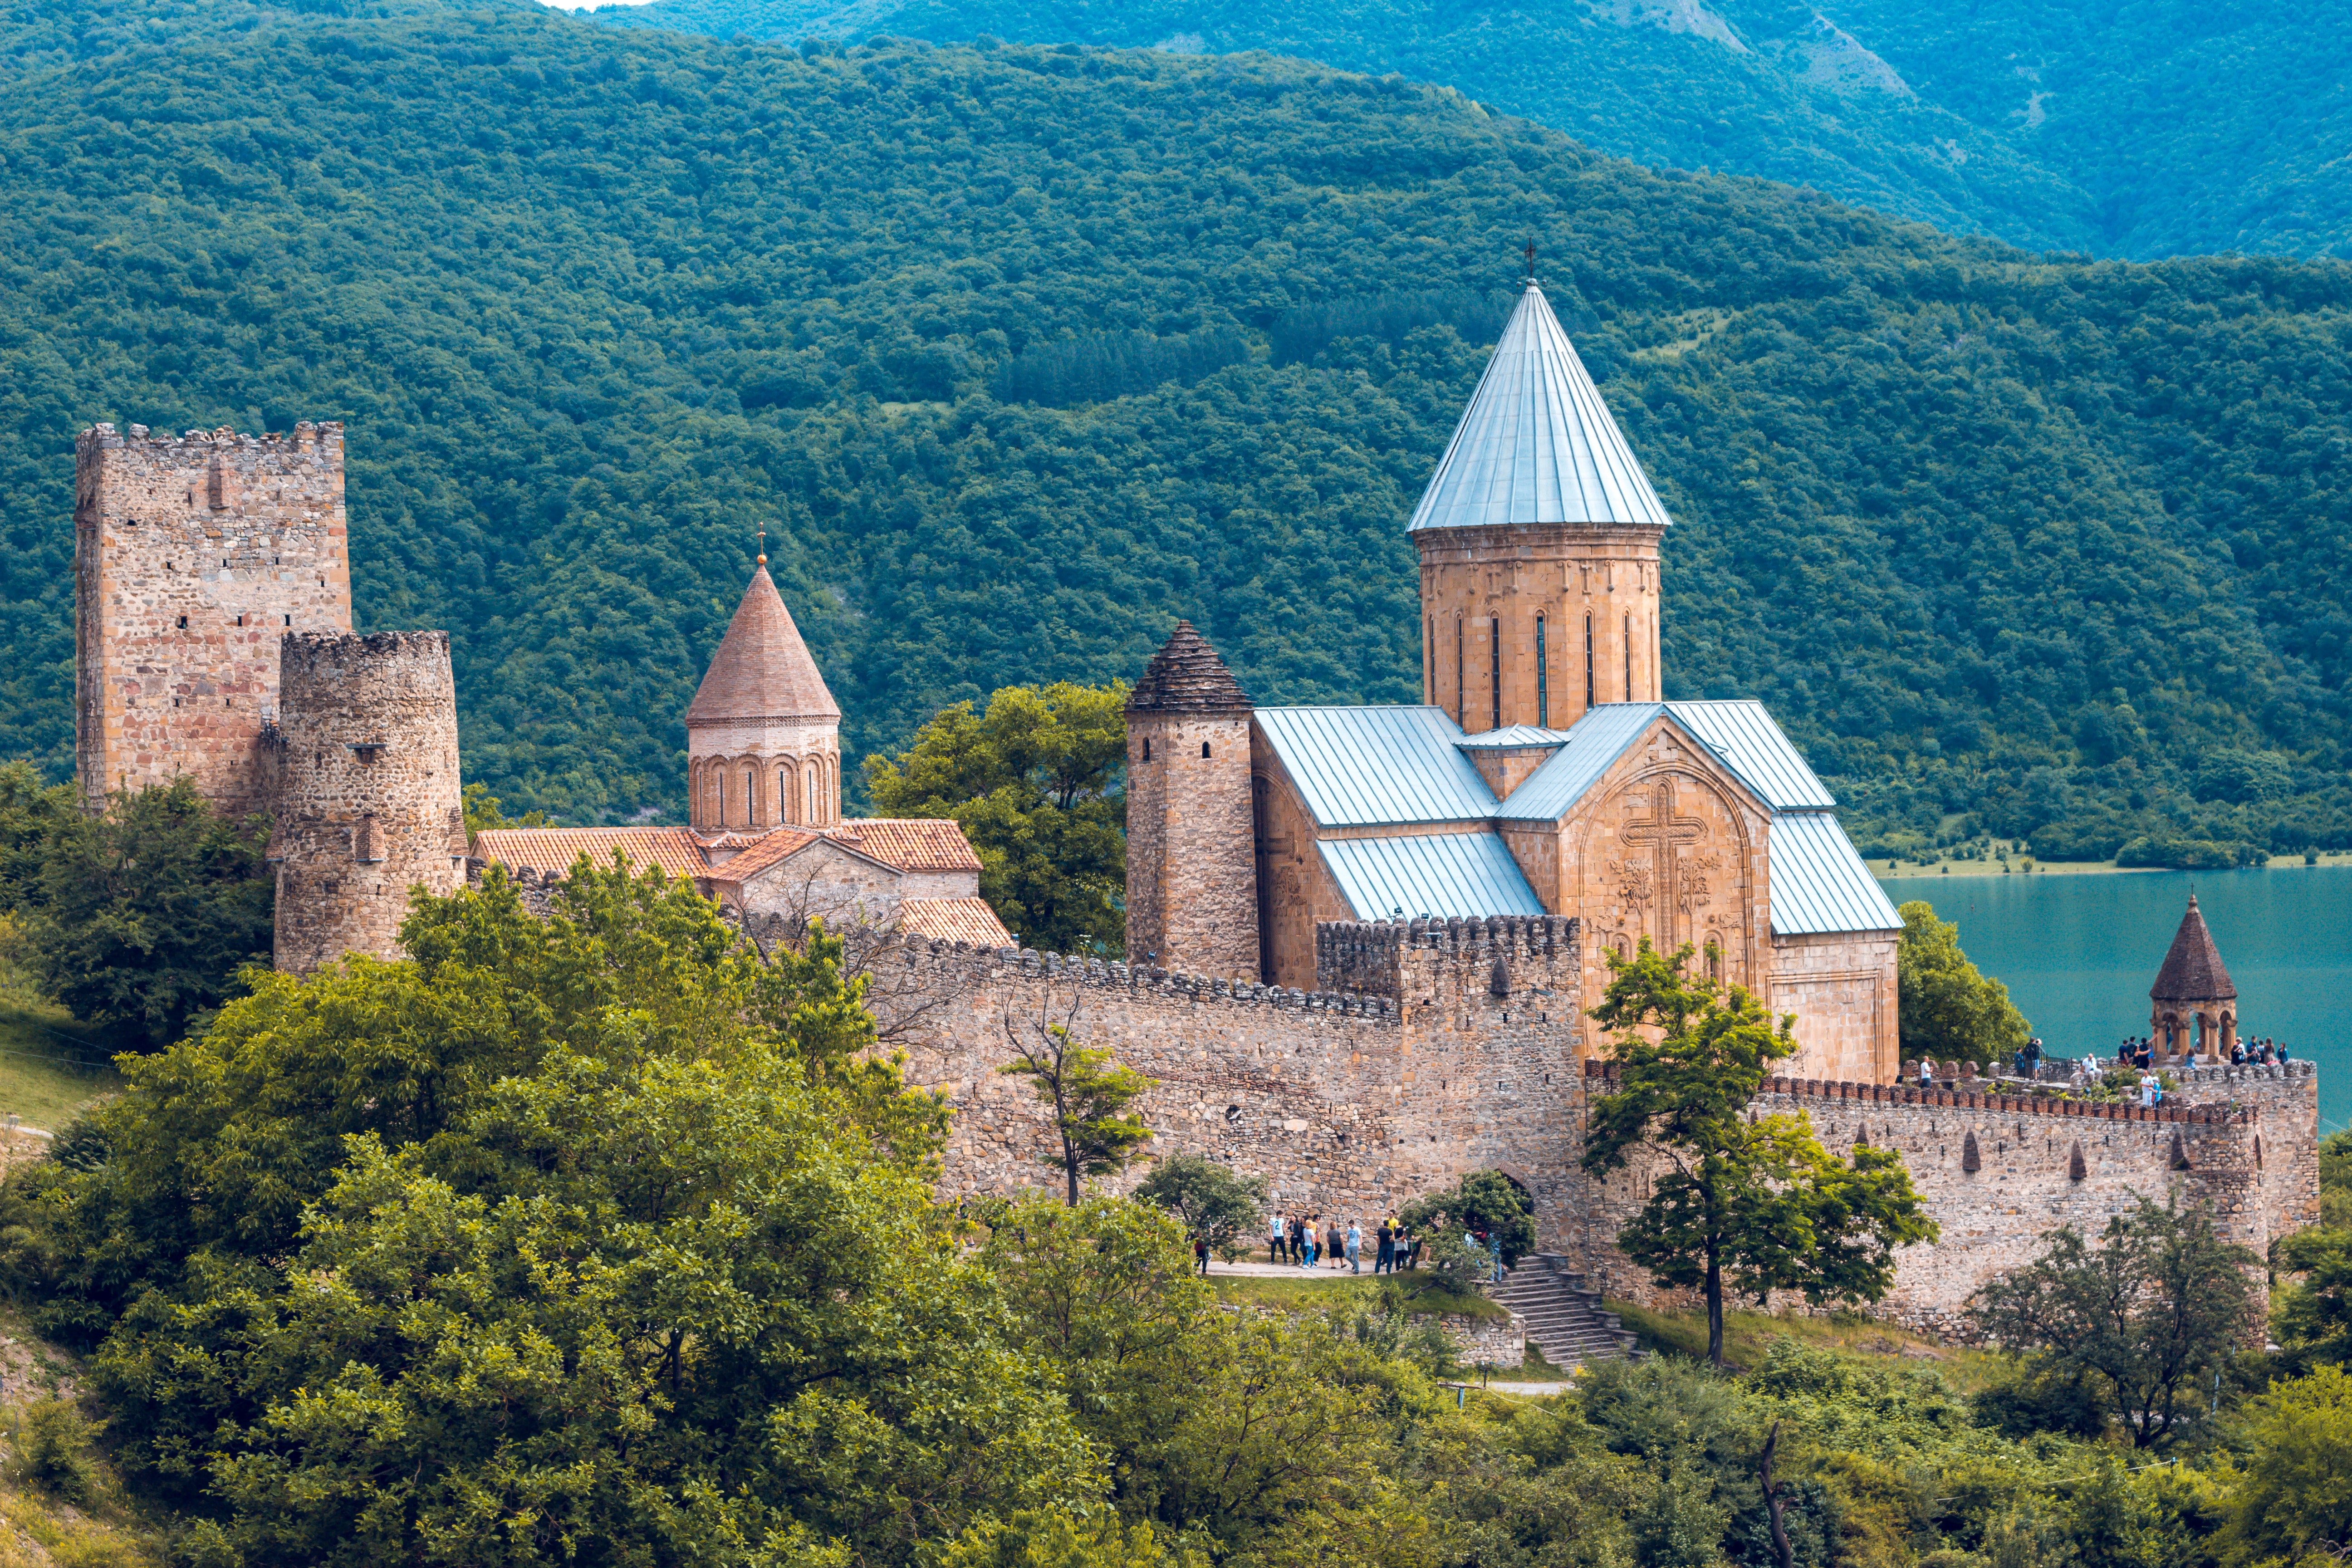
landmark, chateau, castle, hill station, architecture, medieval architecture, sky, building, fortification, historic site, tourism, mountain, roof, mountain range, hill, rural area, history, landscape, city, vacation, turret, steeple, middle ages, village, stately home, plant, tourist attraction, unesco world heritage site, mount scenery, estate, national park, mountain village, tower, alps